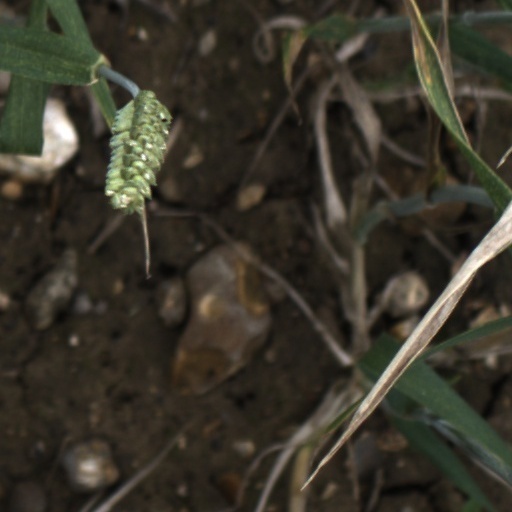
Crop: wheat